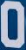
Number: 0